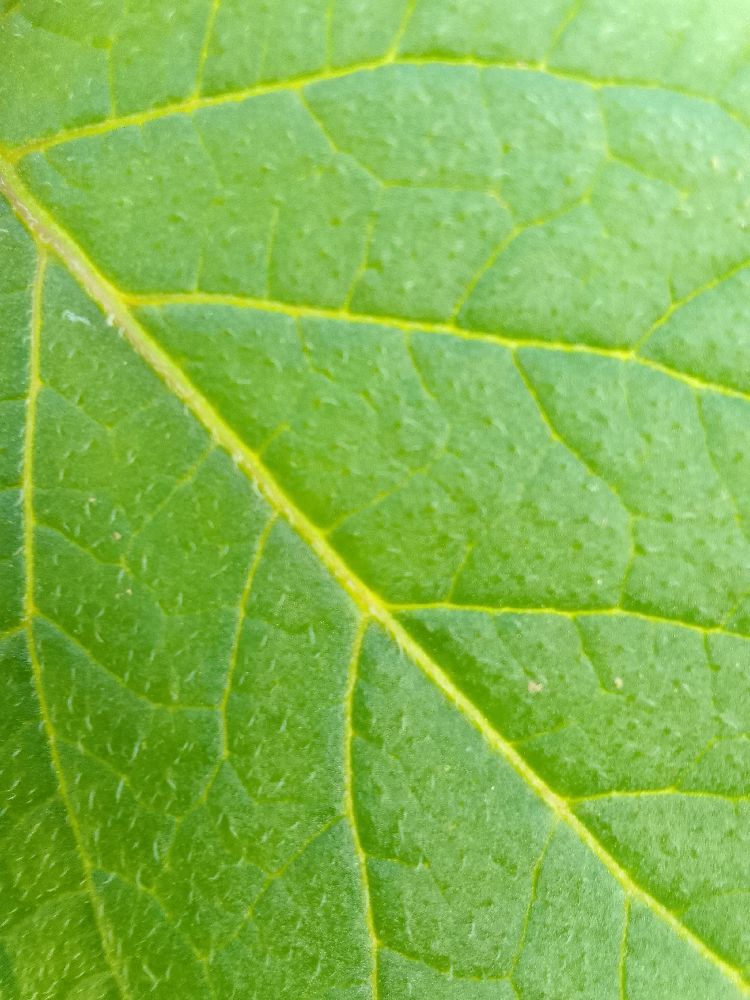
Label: Healthy